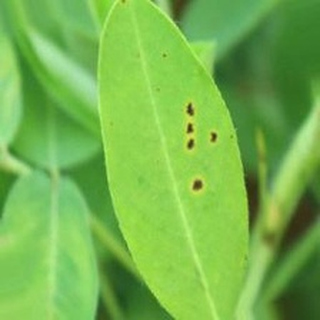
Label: groundnut_early_leaf_spot